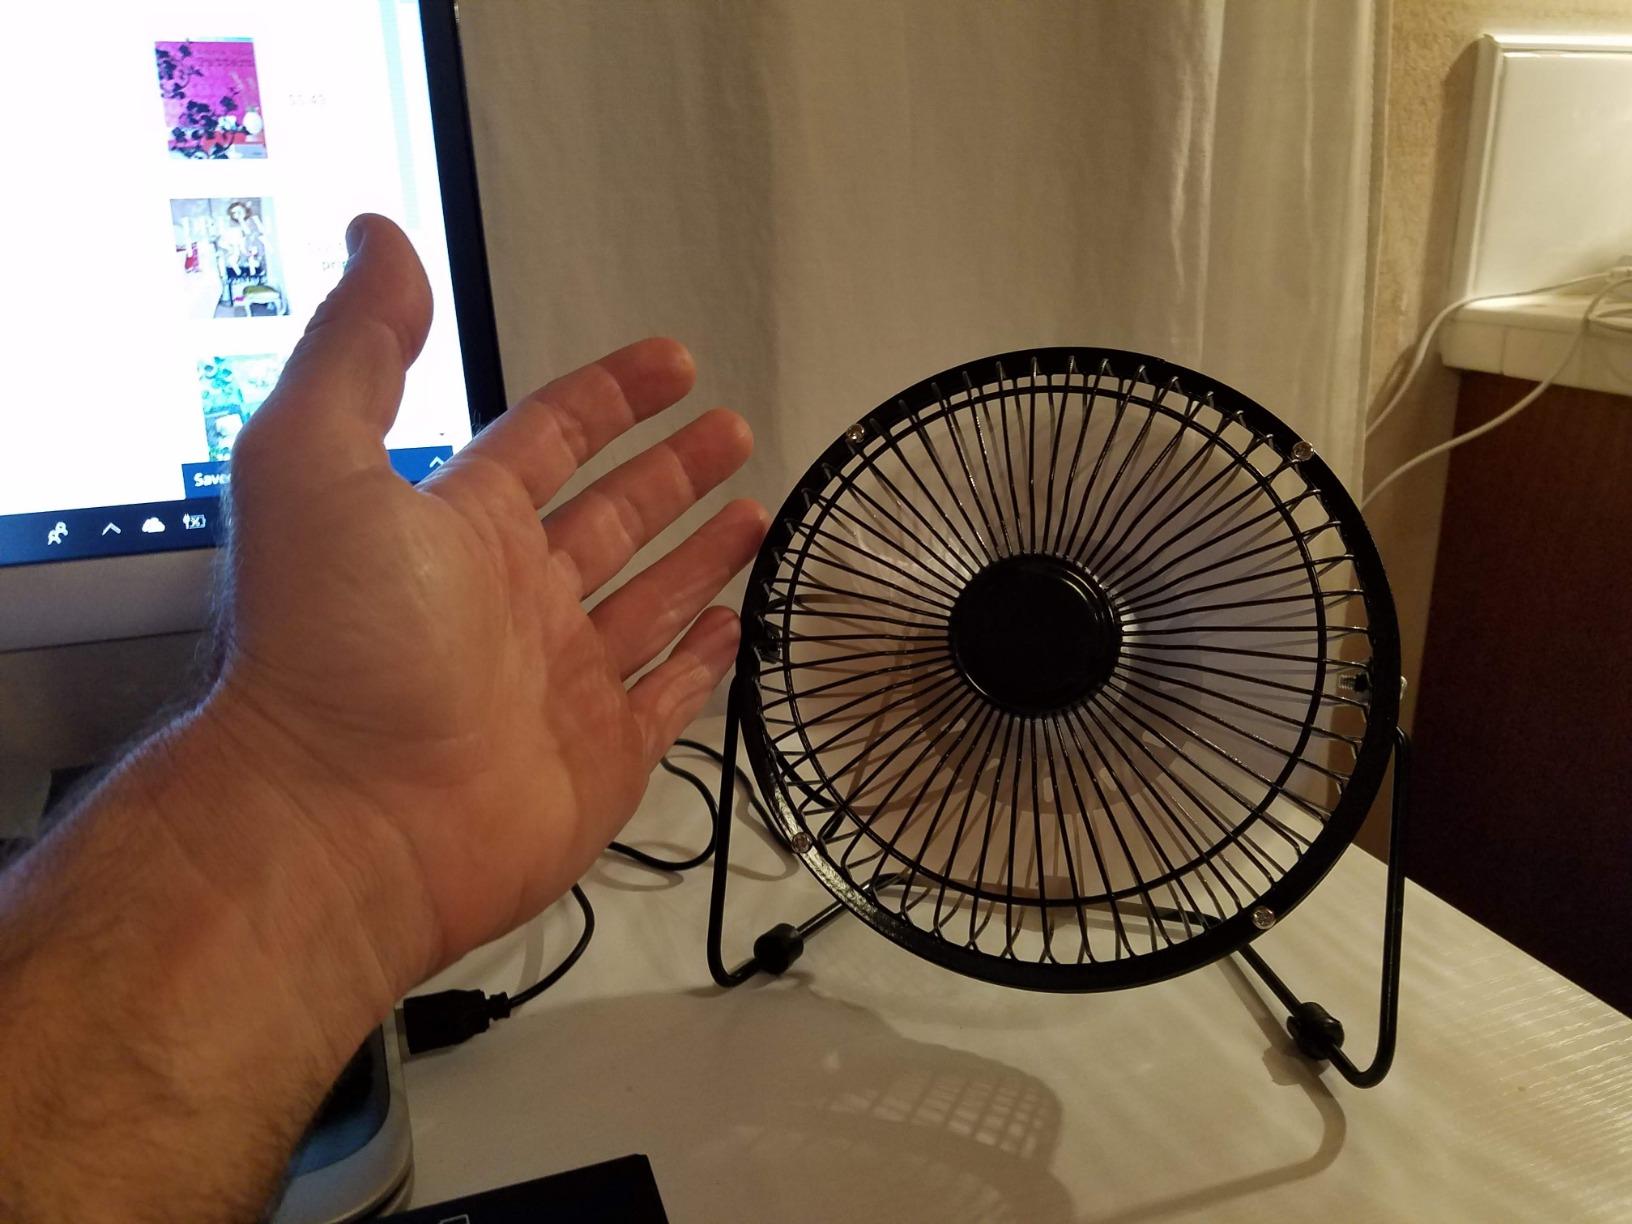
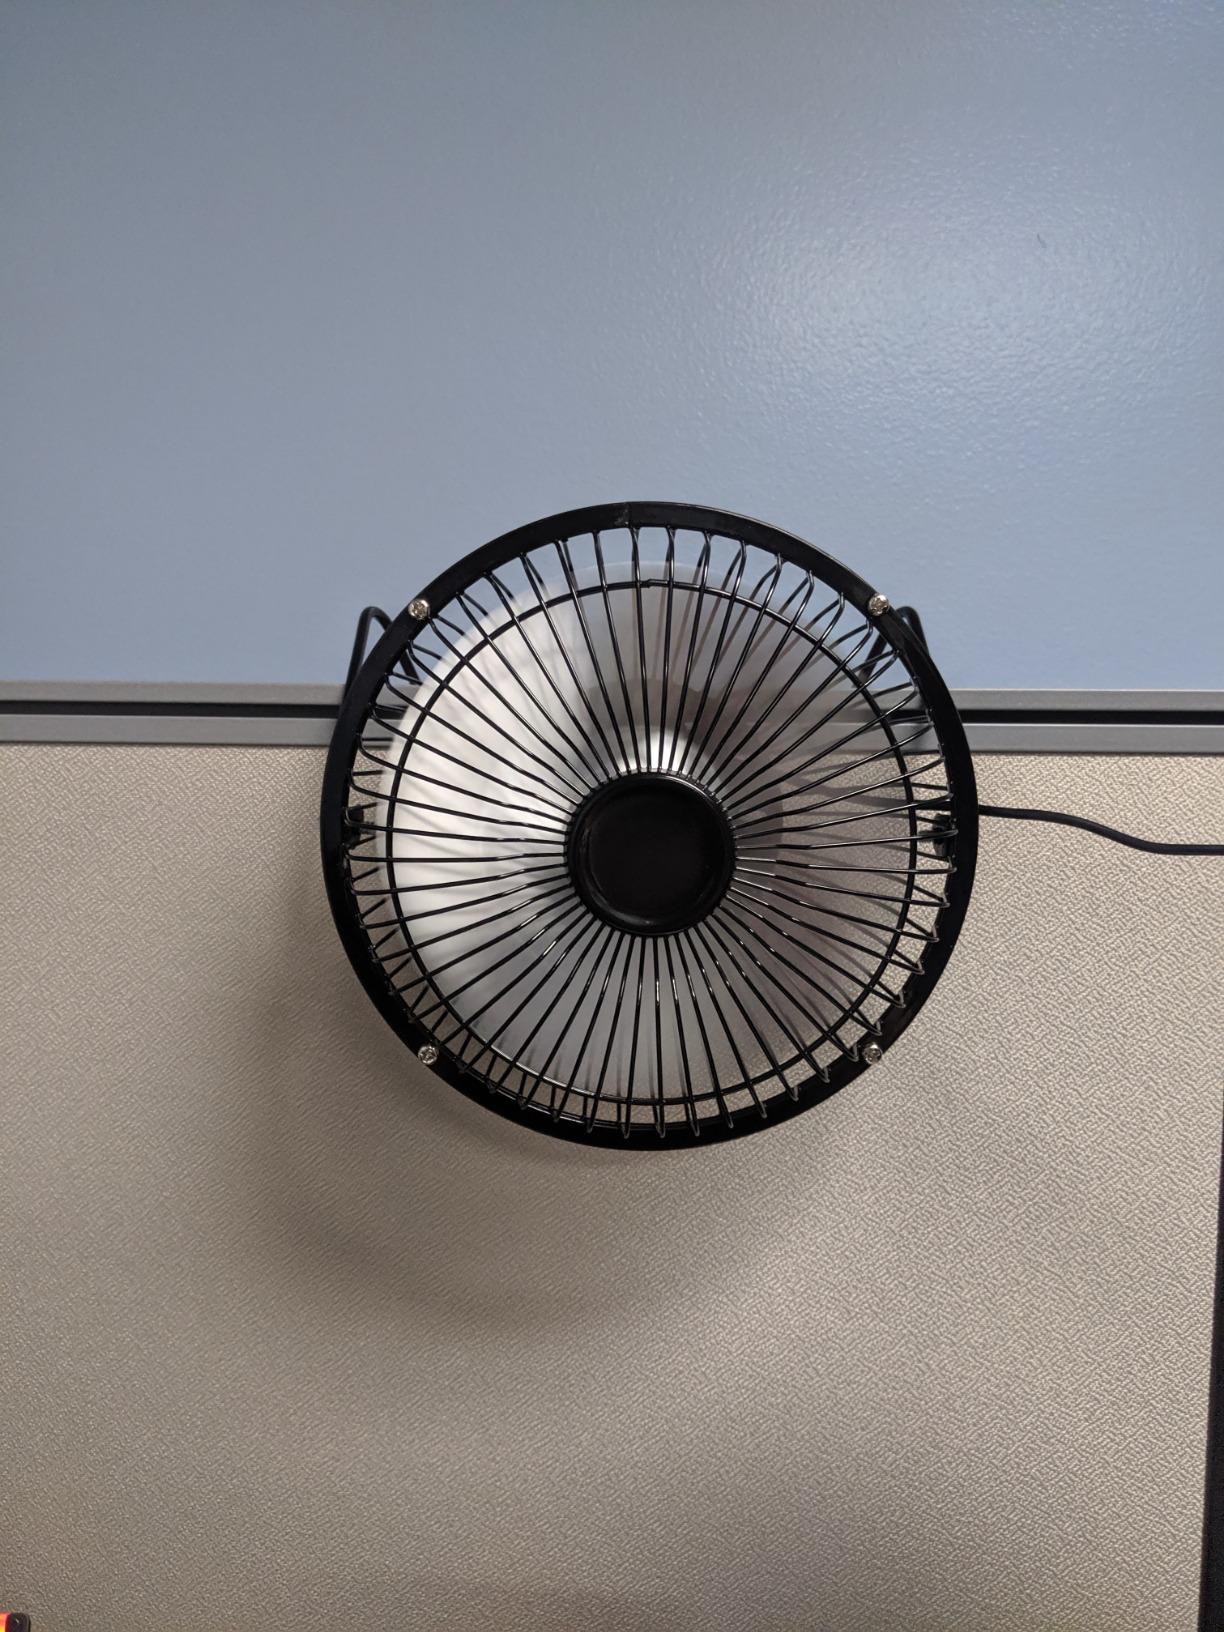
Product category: fan
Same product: yes